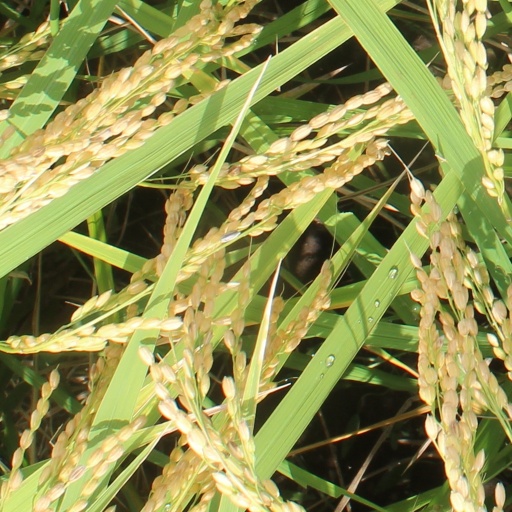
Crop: rice